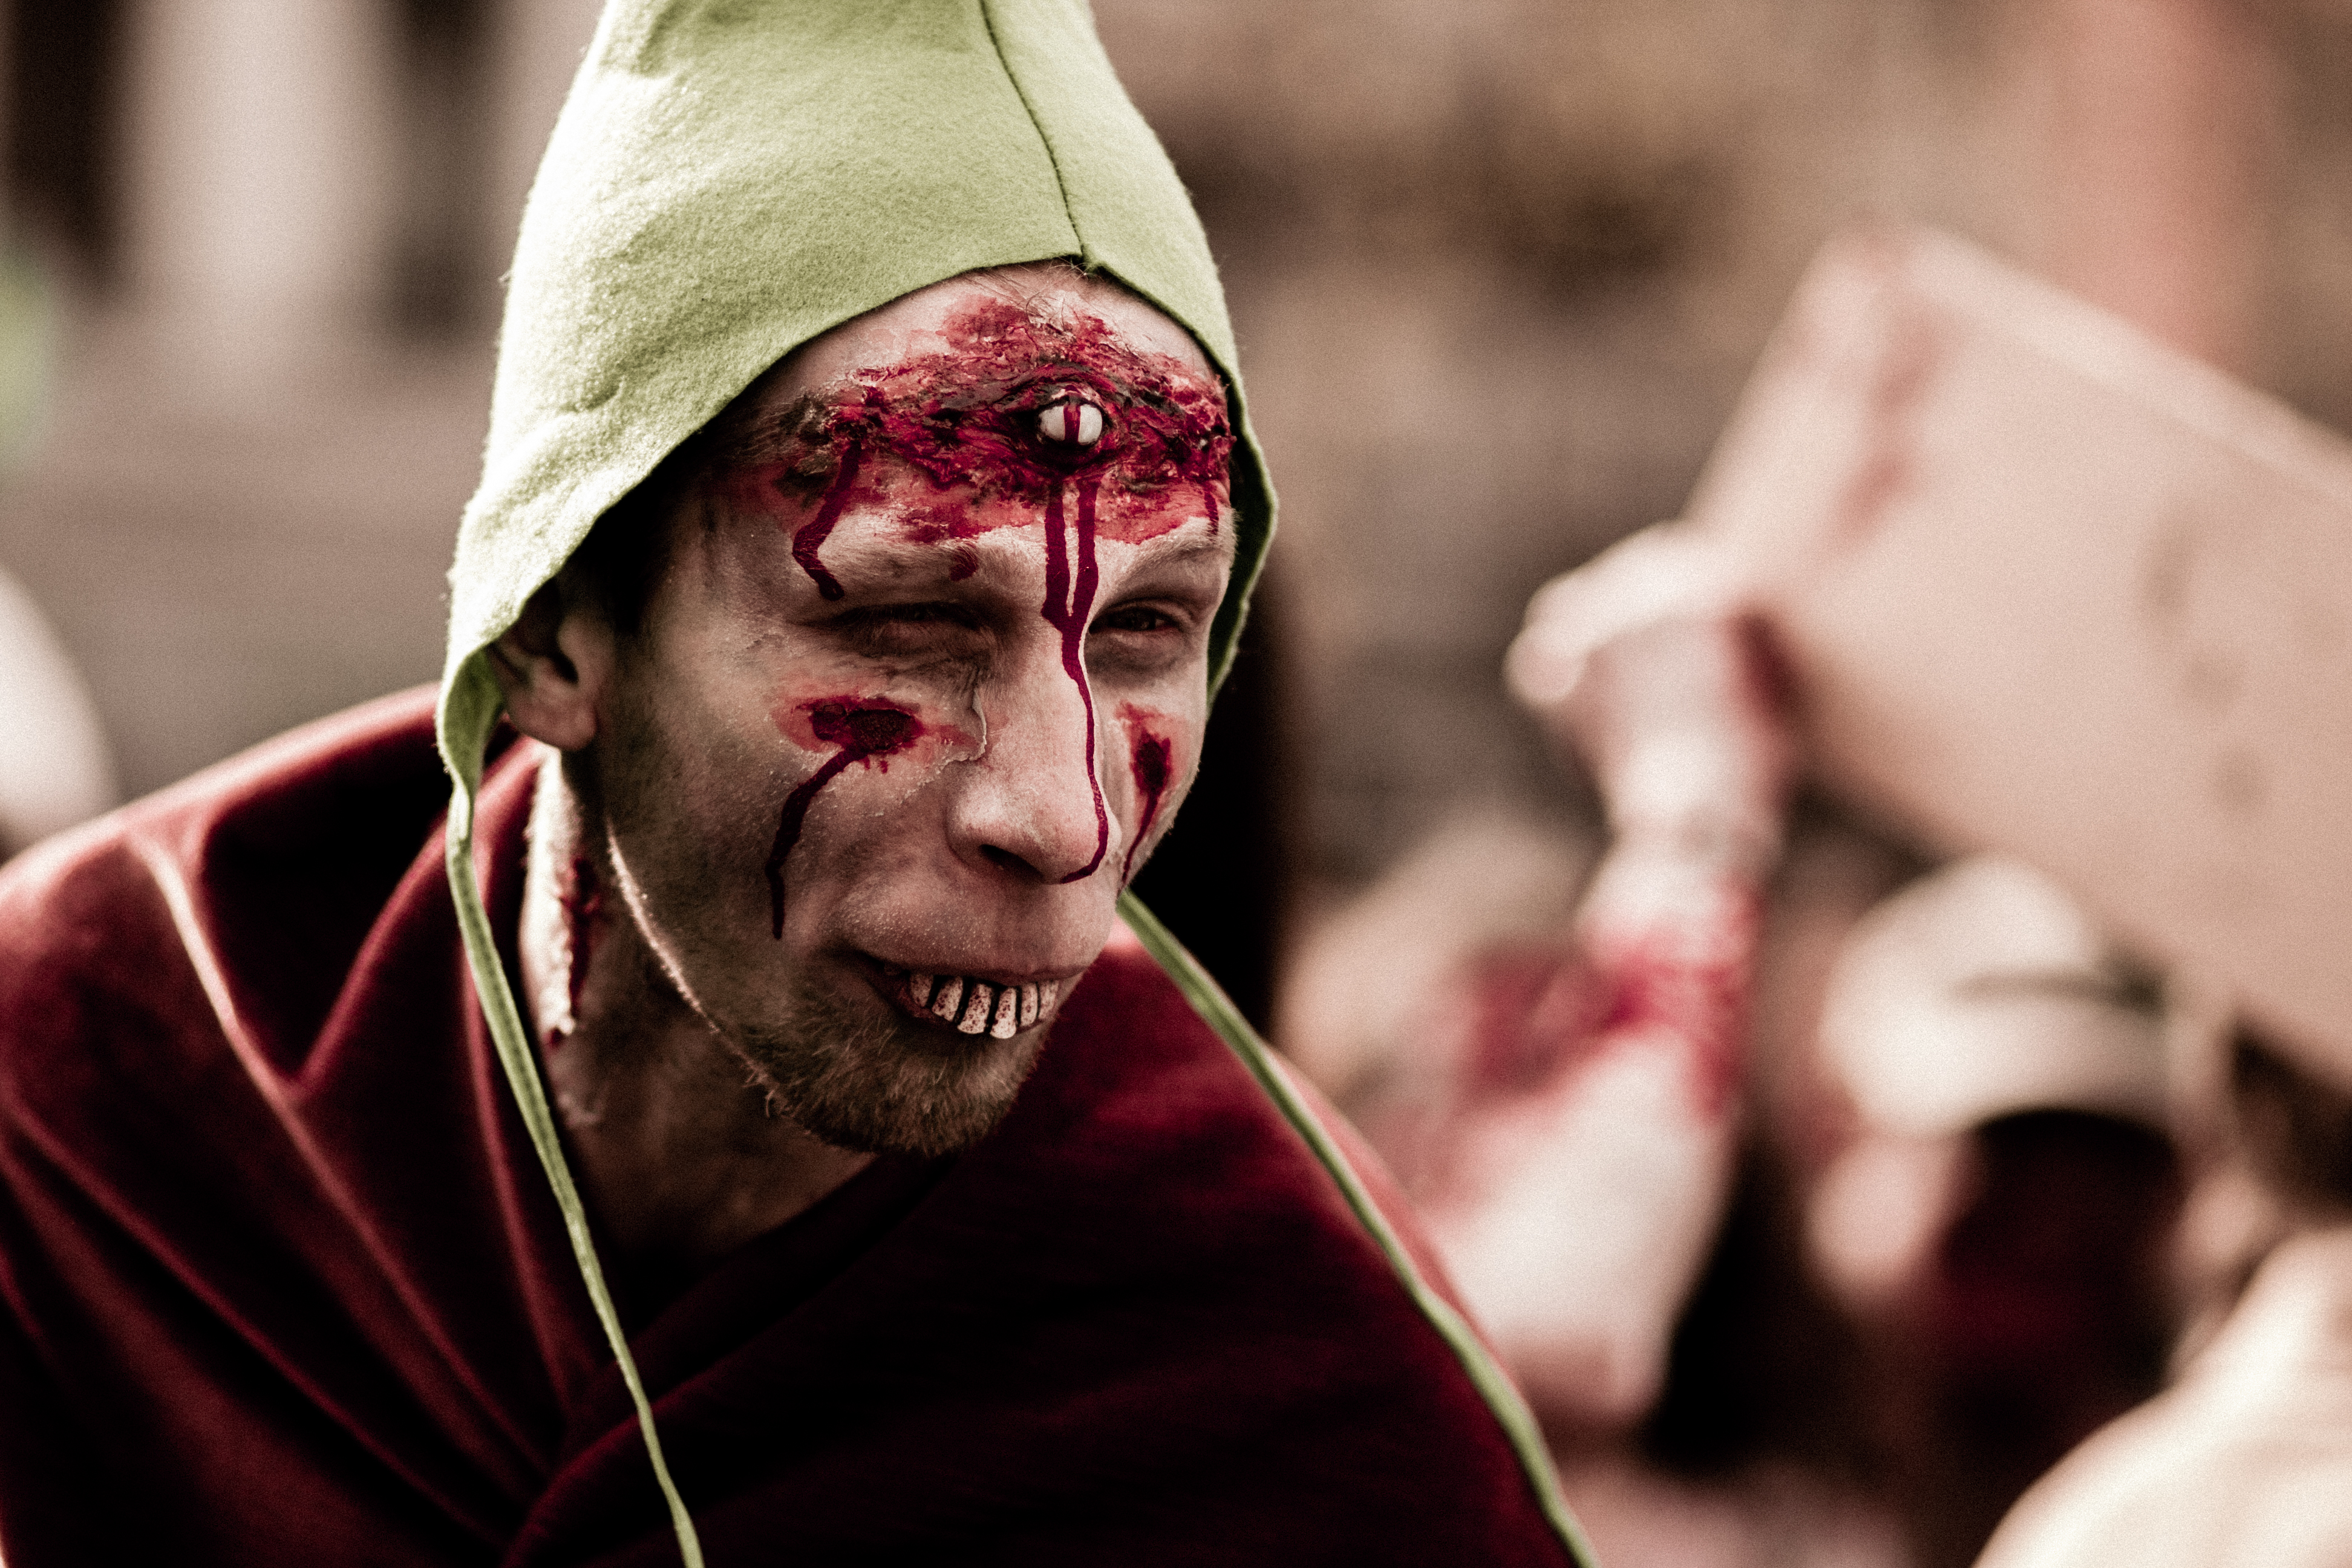
man, person, people, film, crowd, red, color, parade, festival, brussels, 2012, fantastic, zombie, bifff, internationnal, zombieday, temple, head, pope